Sky position (RA, Dec in degrees): 167.266, 26.904
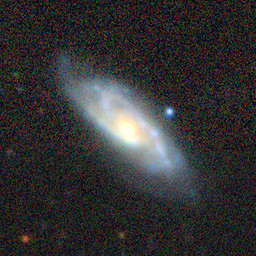
Galaxy morphology: Unbarred Loose Spiral Galaxies